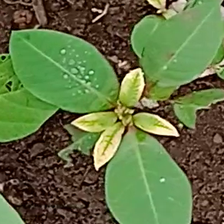
Weed species: Moti_dudhi(Euphorbia_geneculata_L)